History of the Hong Kong Police Force

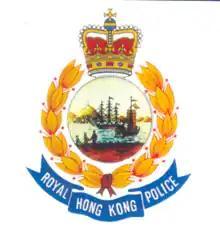
Emblem of the Royal Hong Kong Police Force (1969─1997)

The history of the Hong Kong Police originates in 1841, when the Hong Kong Police Force (HKPF) was officially established by the British colonial government, the same year that the British had settled in Hong Kong. While changes have been implemented throughout the People's Republic of China (PRC) since the transfer of sovereignty in 1997, the Hong Kong Police Force (formerly the Royal Hong Kong Police Force) has since been responsible for serving the city.